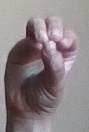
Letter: ha